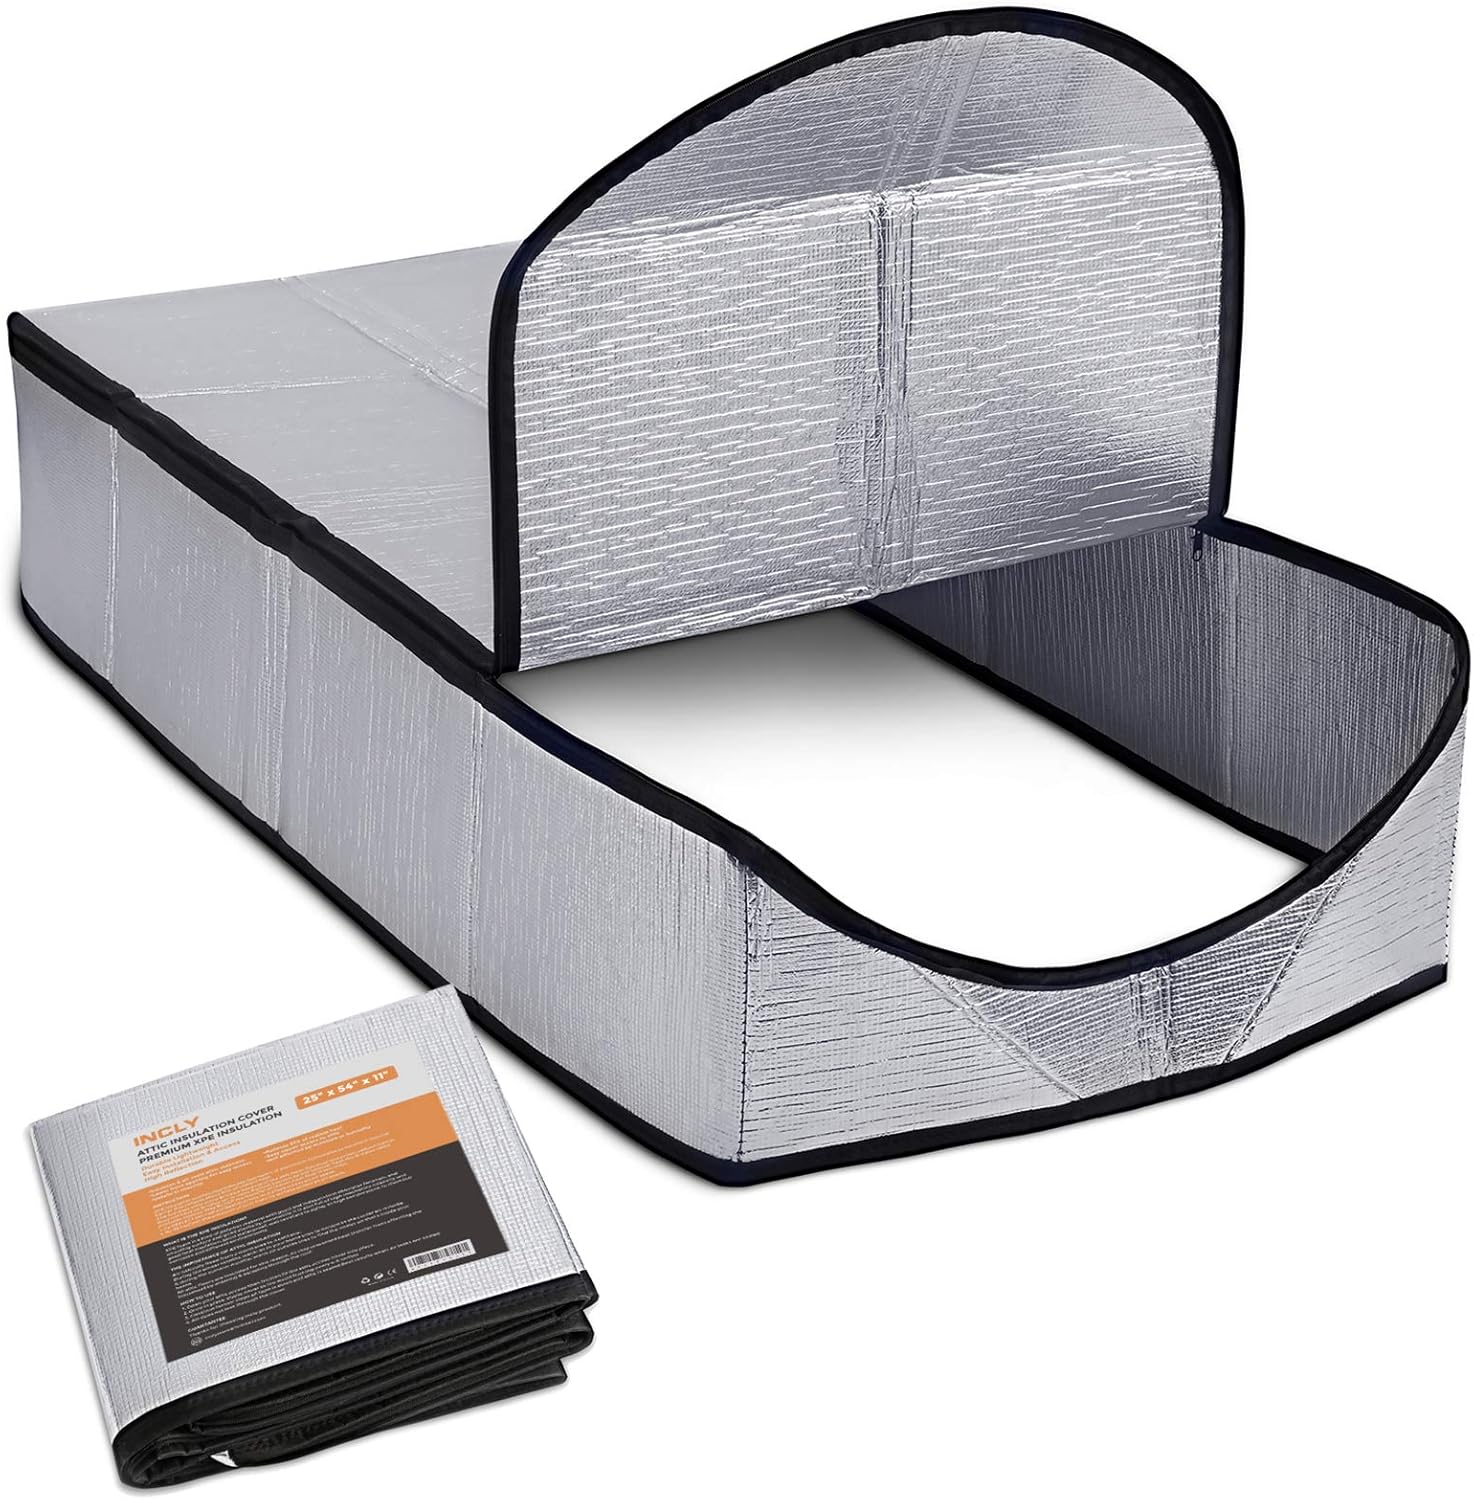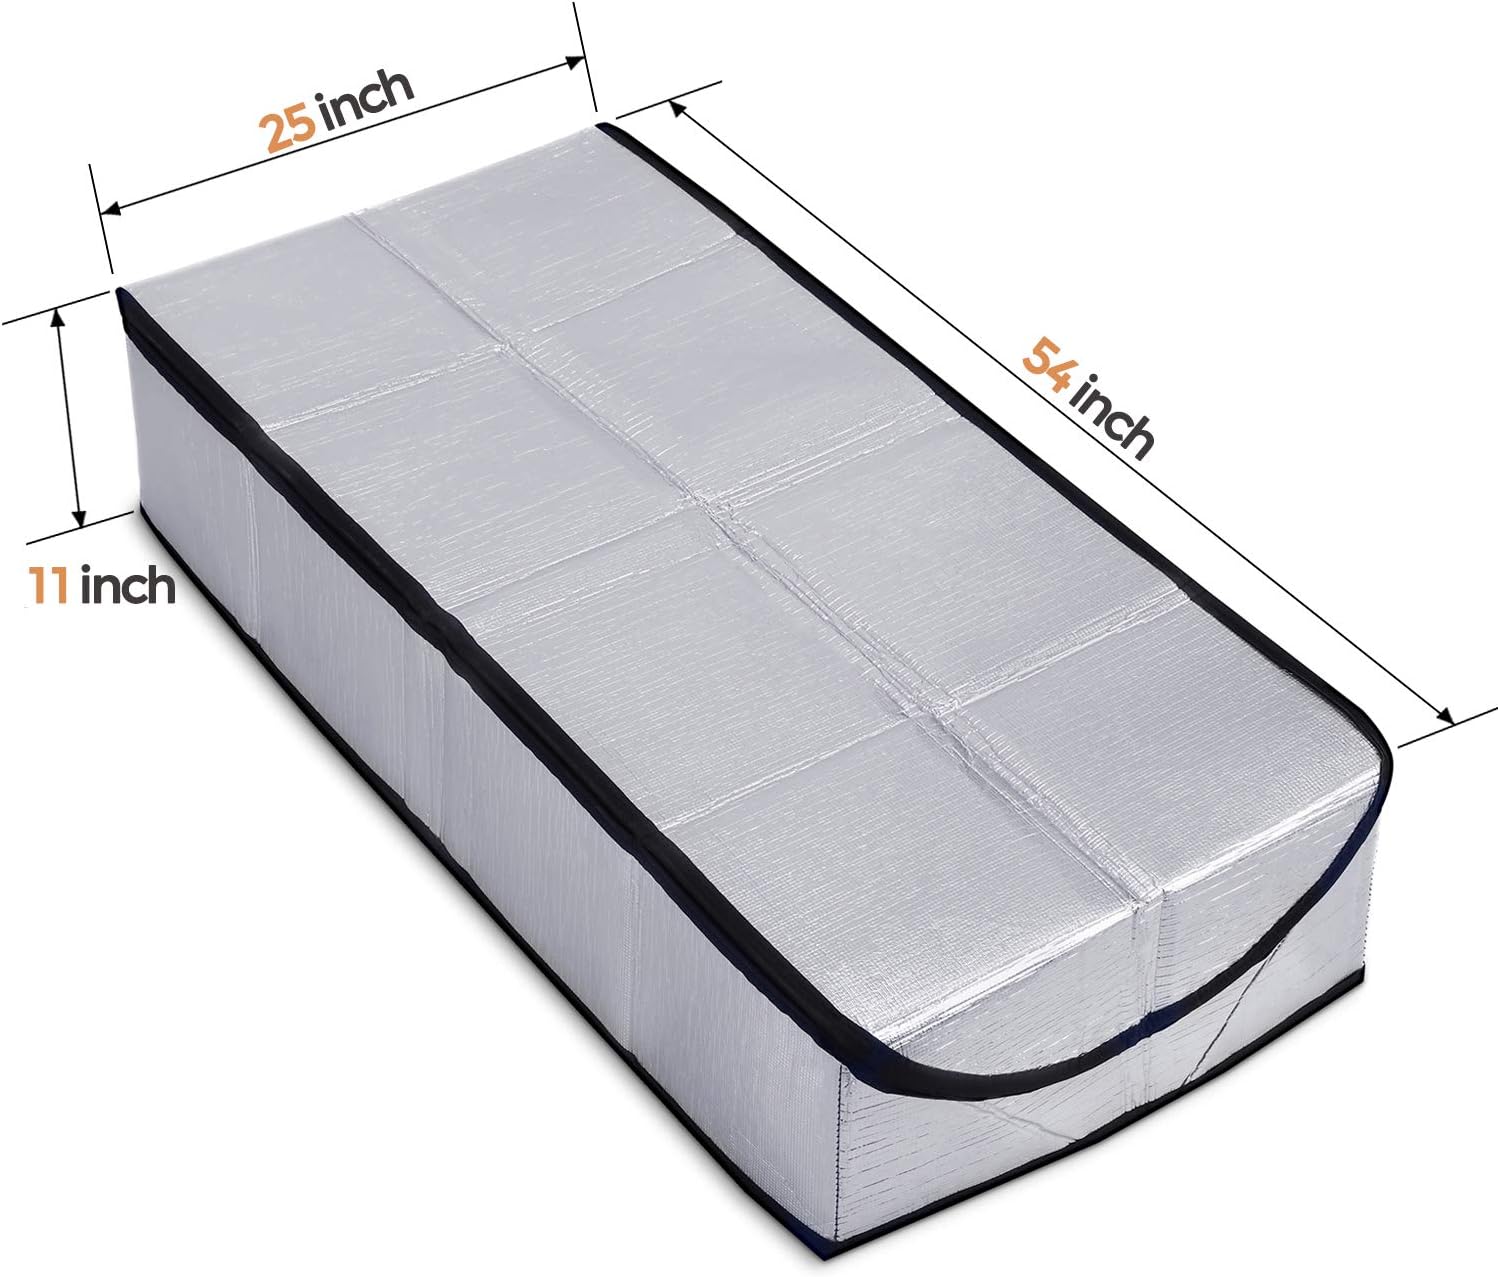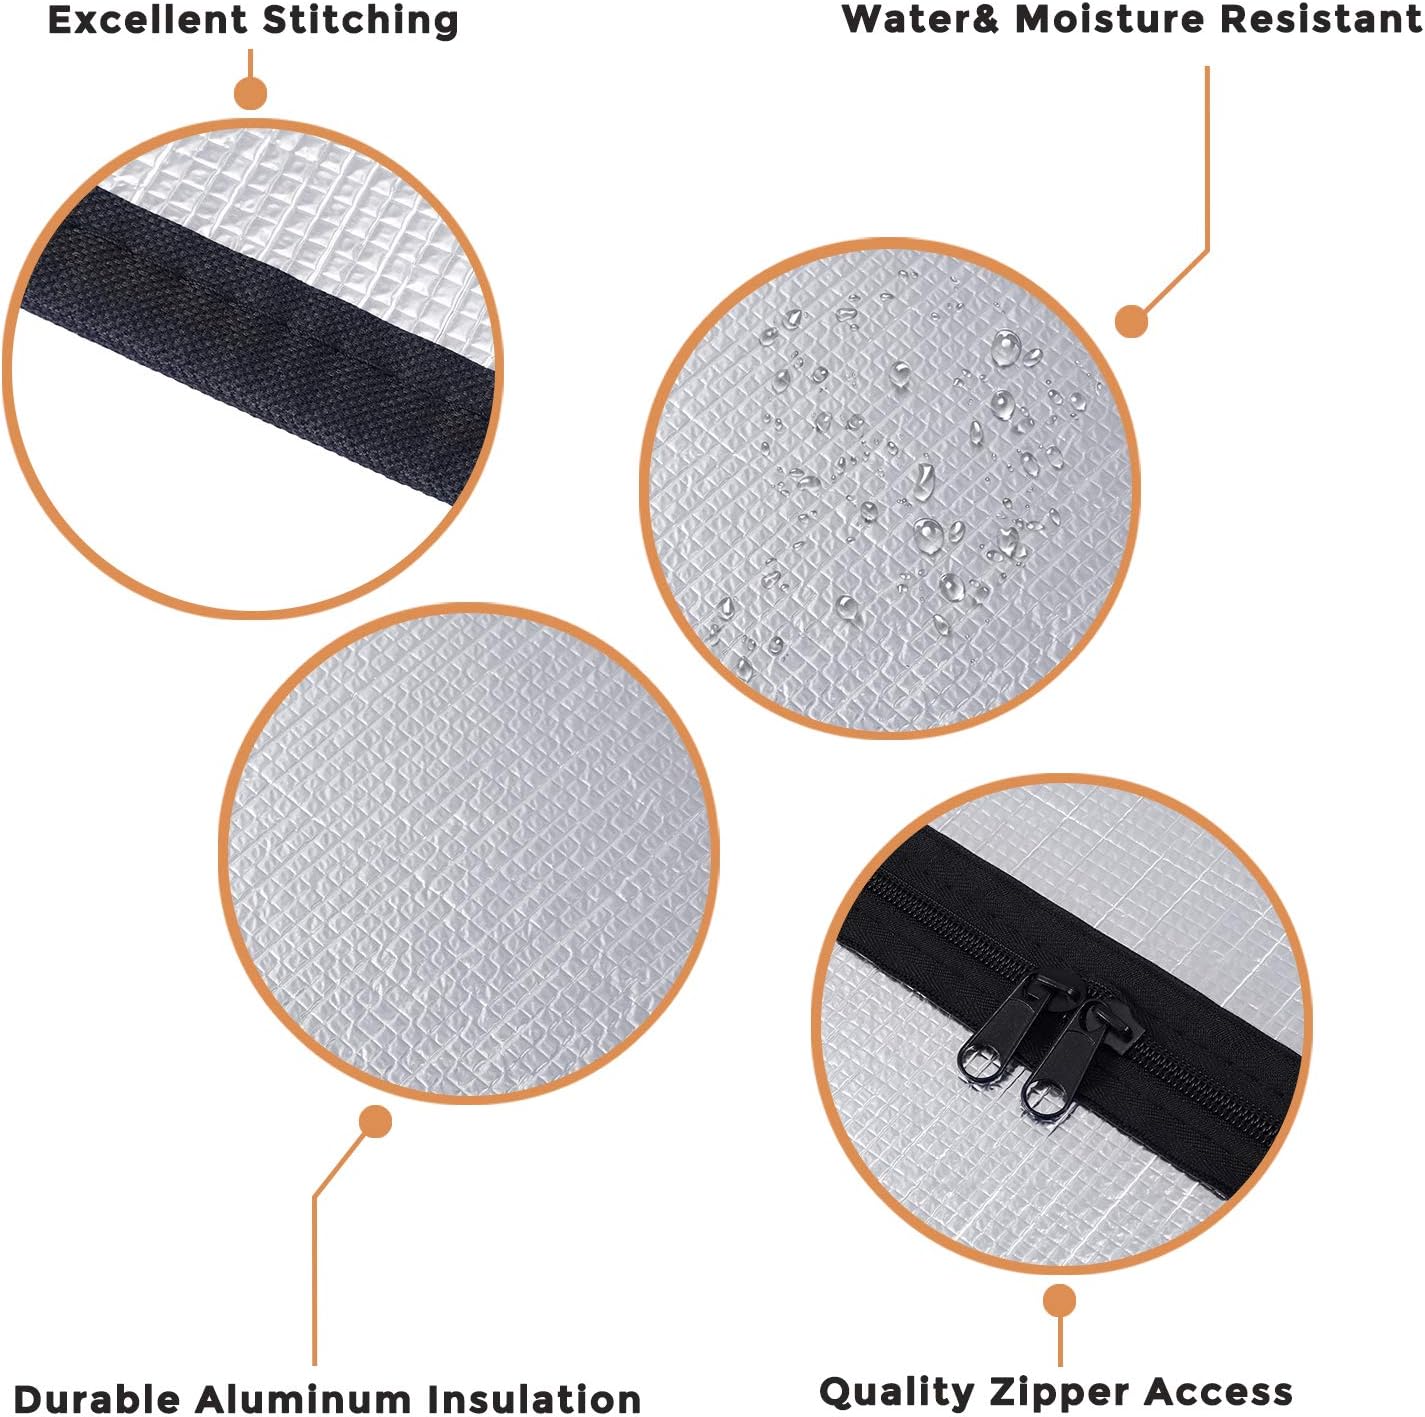
Incly Attic Stairway Insulator Cover 25" x 54" x 11" Attic Door Ladder Insulation Pull Down Tent with Zipper
Category: Tools & Home Improvement
Incly insulation cover works year around, on hot summers and cold winters. It also prevents air leakage, dust and pollutants from coming in your home Specifications: Material: 3 mm XPE Insulation + two layer 100% aluminum foil Dimensions: 25" x 54" x 11"
Features: ❤Fireproof Material, Reflects 97% of radiant heat, Provides an R-Value of 14. 5.Fits openings up to 25" x 54" x 11" | ❤Improving indoor air quality ：It stops air infiltration between the home and attic, during both hot and cold seasons，It keeps out unhealthy insulation and dust from the attic | ❤Easy to install ：zipper access and simple installation for folding attic stairs, knee wall doors, and attic scuttle holes ，follow the instruction and save your time. | ❤Dipping Entrance : Our custom insulator was created with a shallow entrance point that will allow your climb up and down to be much safer and easier | ❤100% RISK FREE PURCHASE: If you are not satisfied with incly attic cover , we’re very happy to either provide a no-questions-asked Refund or Replacement. Order today risk free!